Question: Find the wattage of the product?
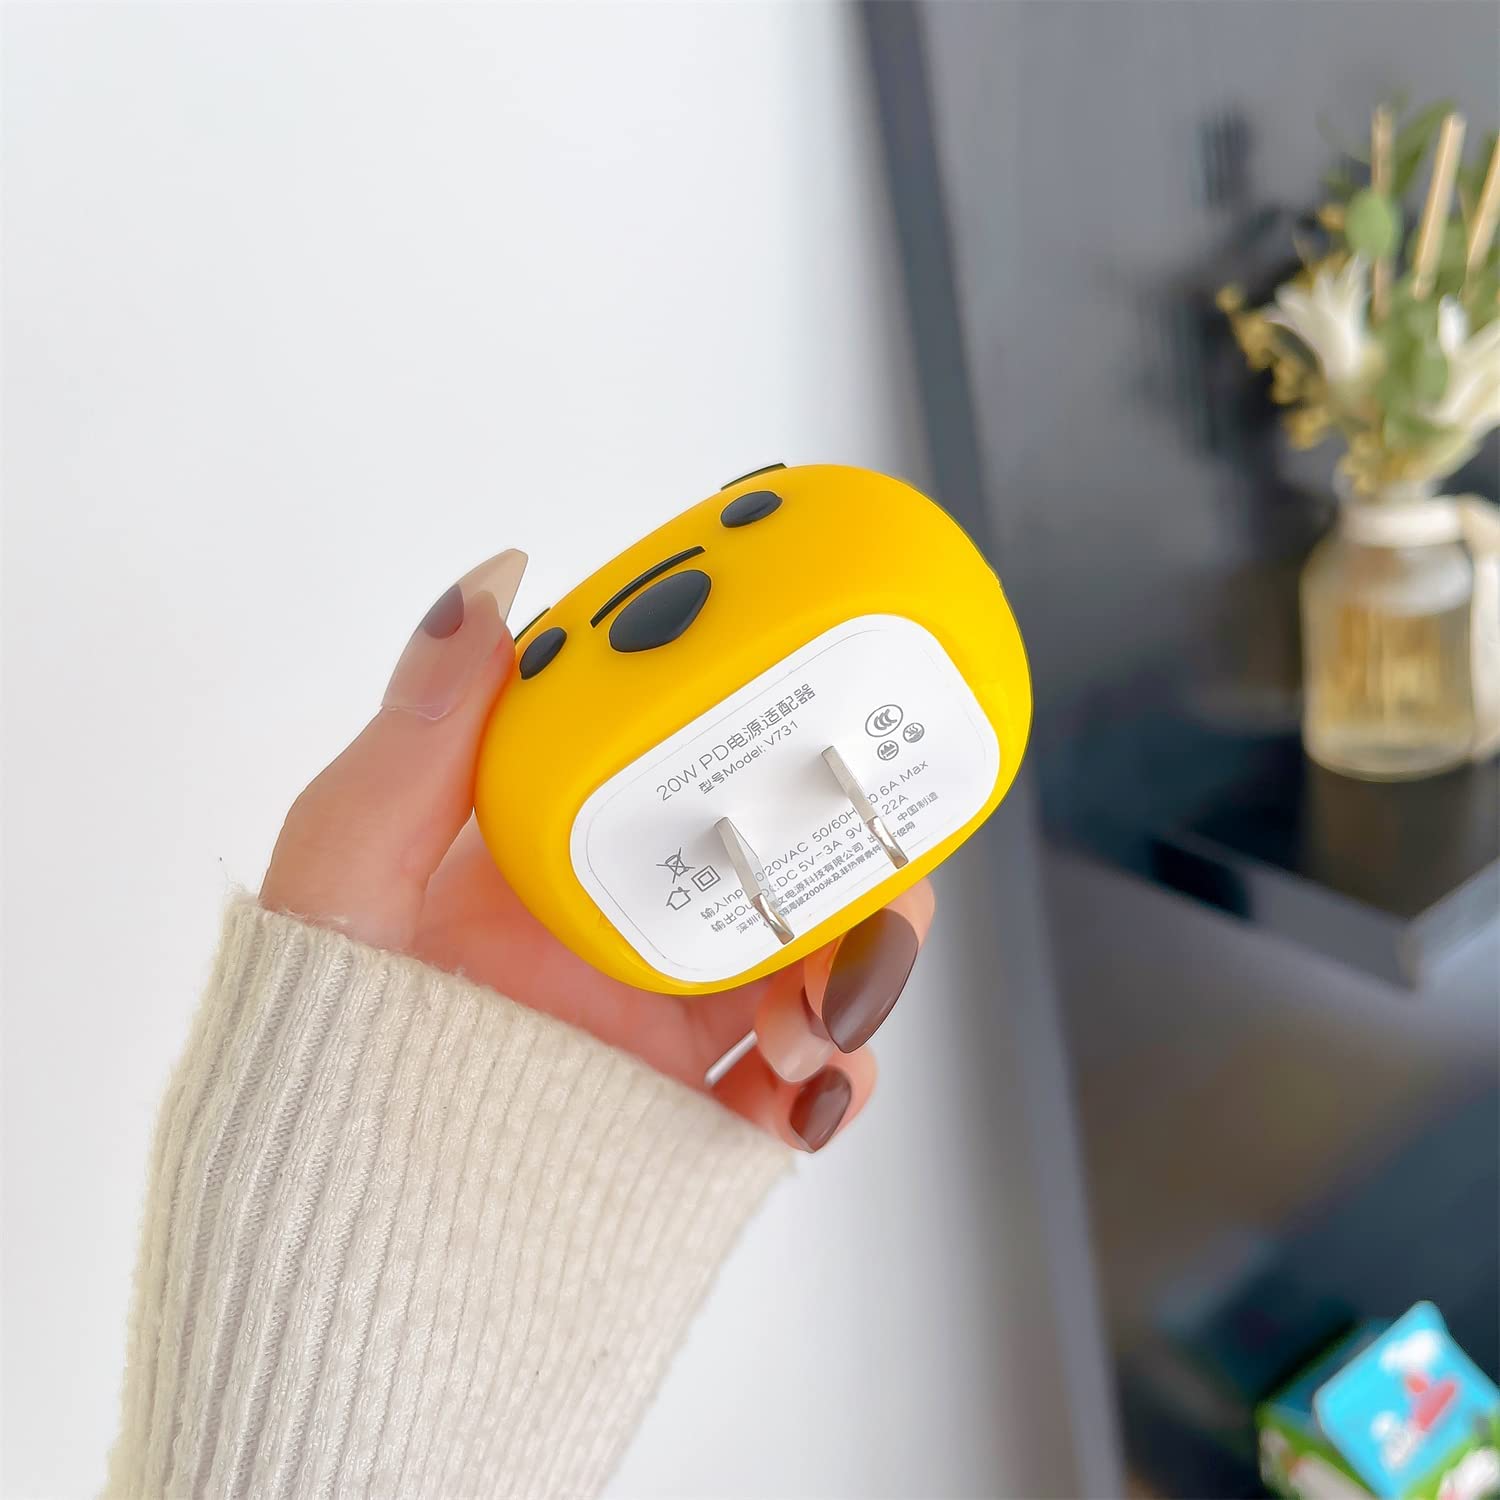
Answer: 20.0 watt